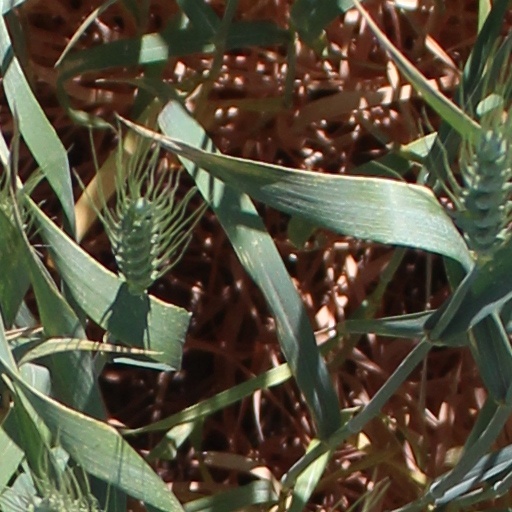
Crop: wheat